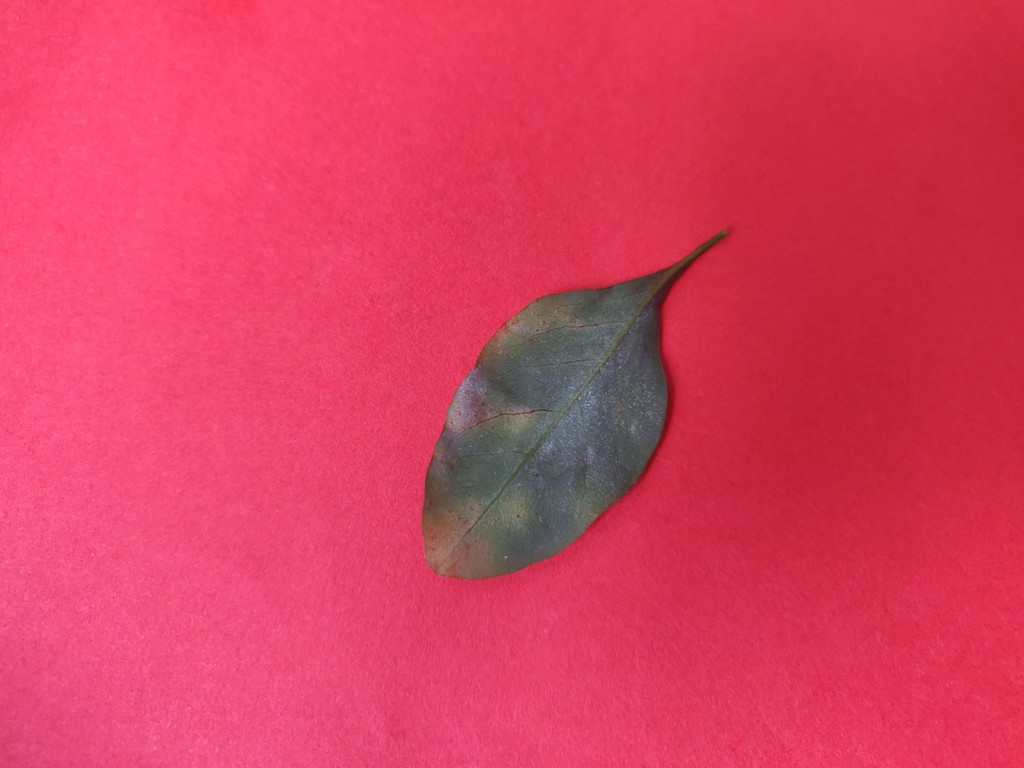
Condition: Unhealthy
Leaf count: single
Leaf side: back